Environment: real
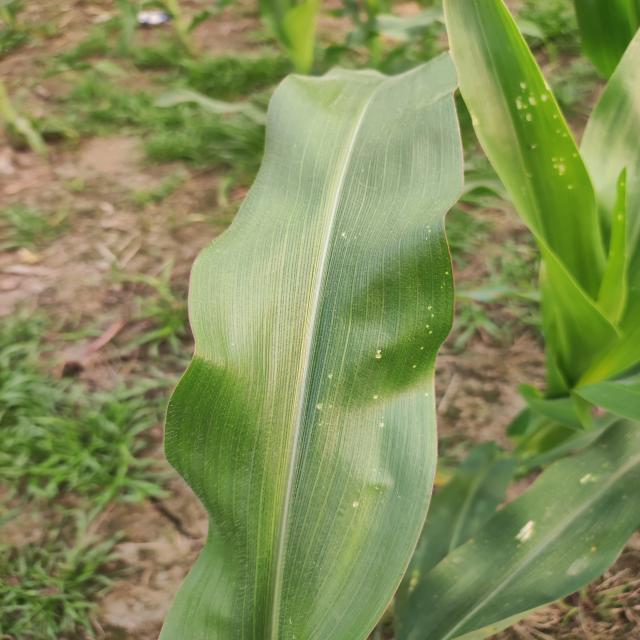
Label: fall_armyworm